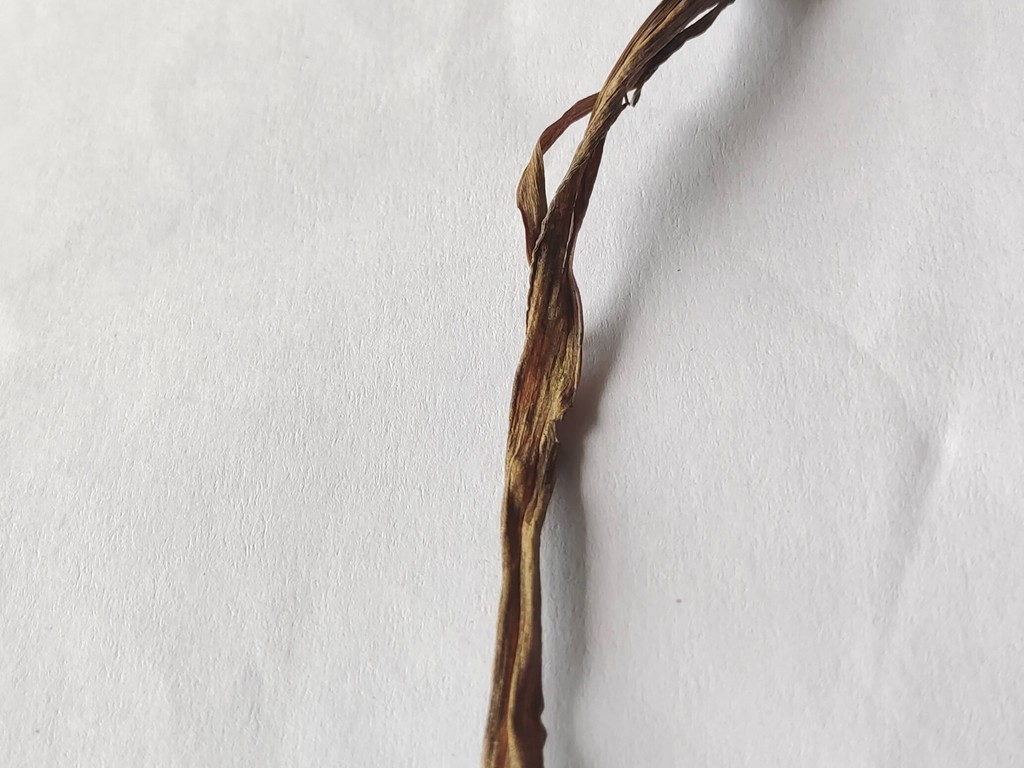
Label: Dried